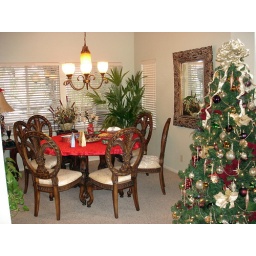
The dinning table and tree all decked out in their Christmas finery